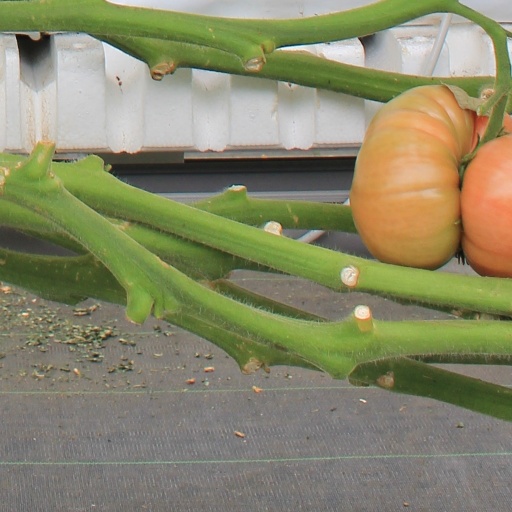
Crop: tomato